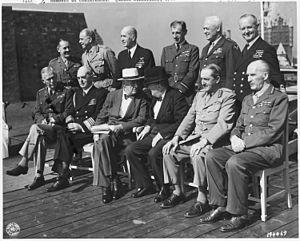
Chester William Nimitz, Sr. a été le troisième et le plus jeune amiral de la Flotte de la Marine des États-Unis, durant la Seconde Guerre mondiale. Il a été nommé Commandant-en-chef de la Flotte du Pacifique en décembre 1941 et Commandant-en-chef interarmées des Zones de l'Océan Pacifique en avril 1942, commandements qu'il a exercés jusqu'en décembre 1945. Il a fini sa carrière comme premier Chef des Opérations navales de l'après-guerre.